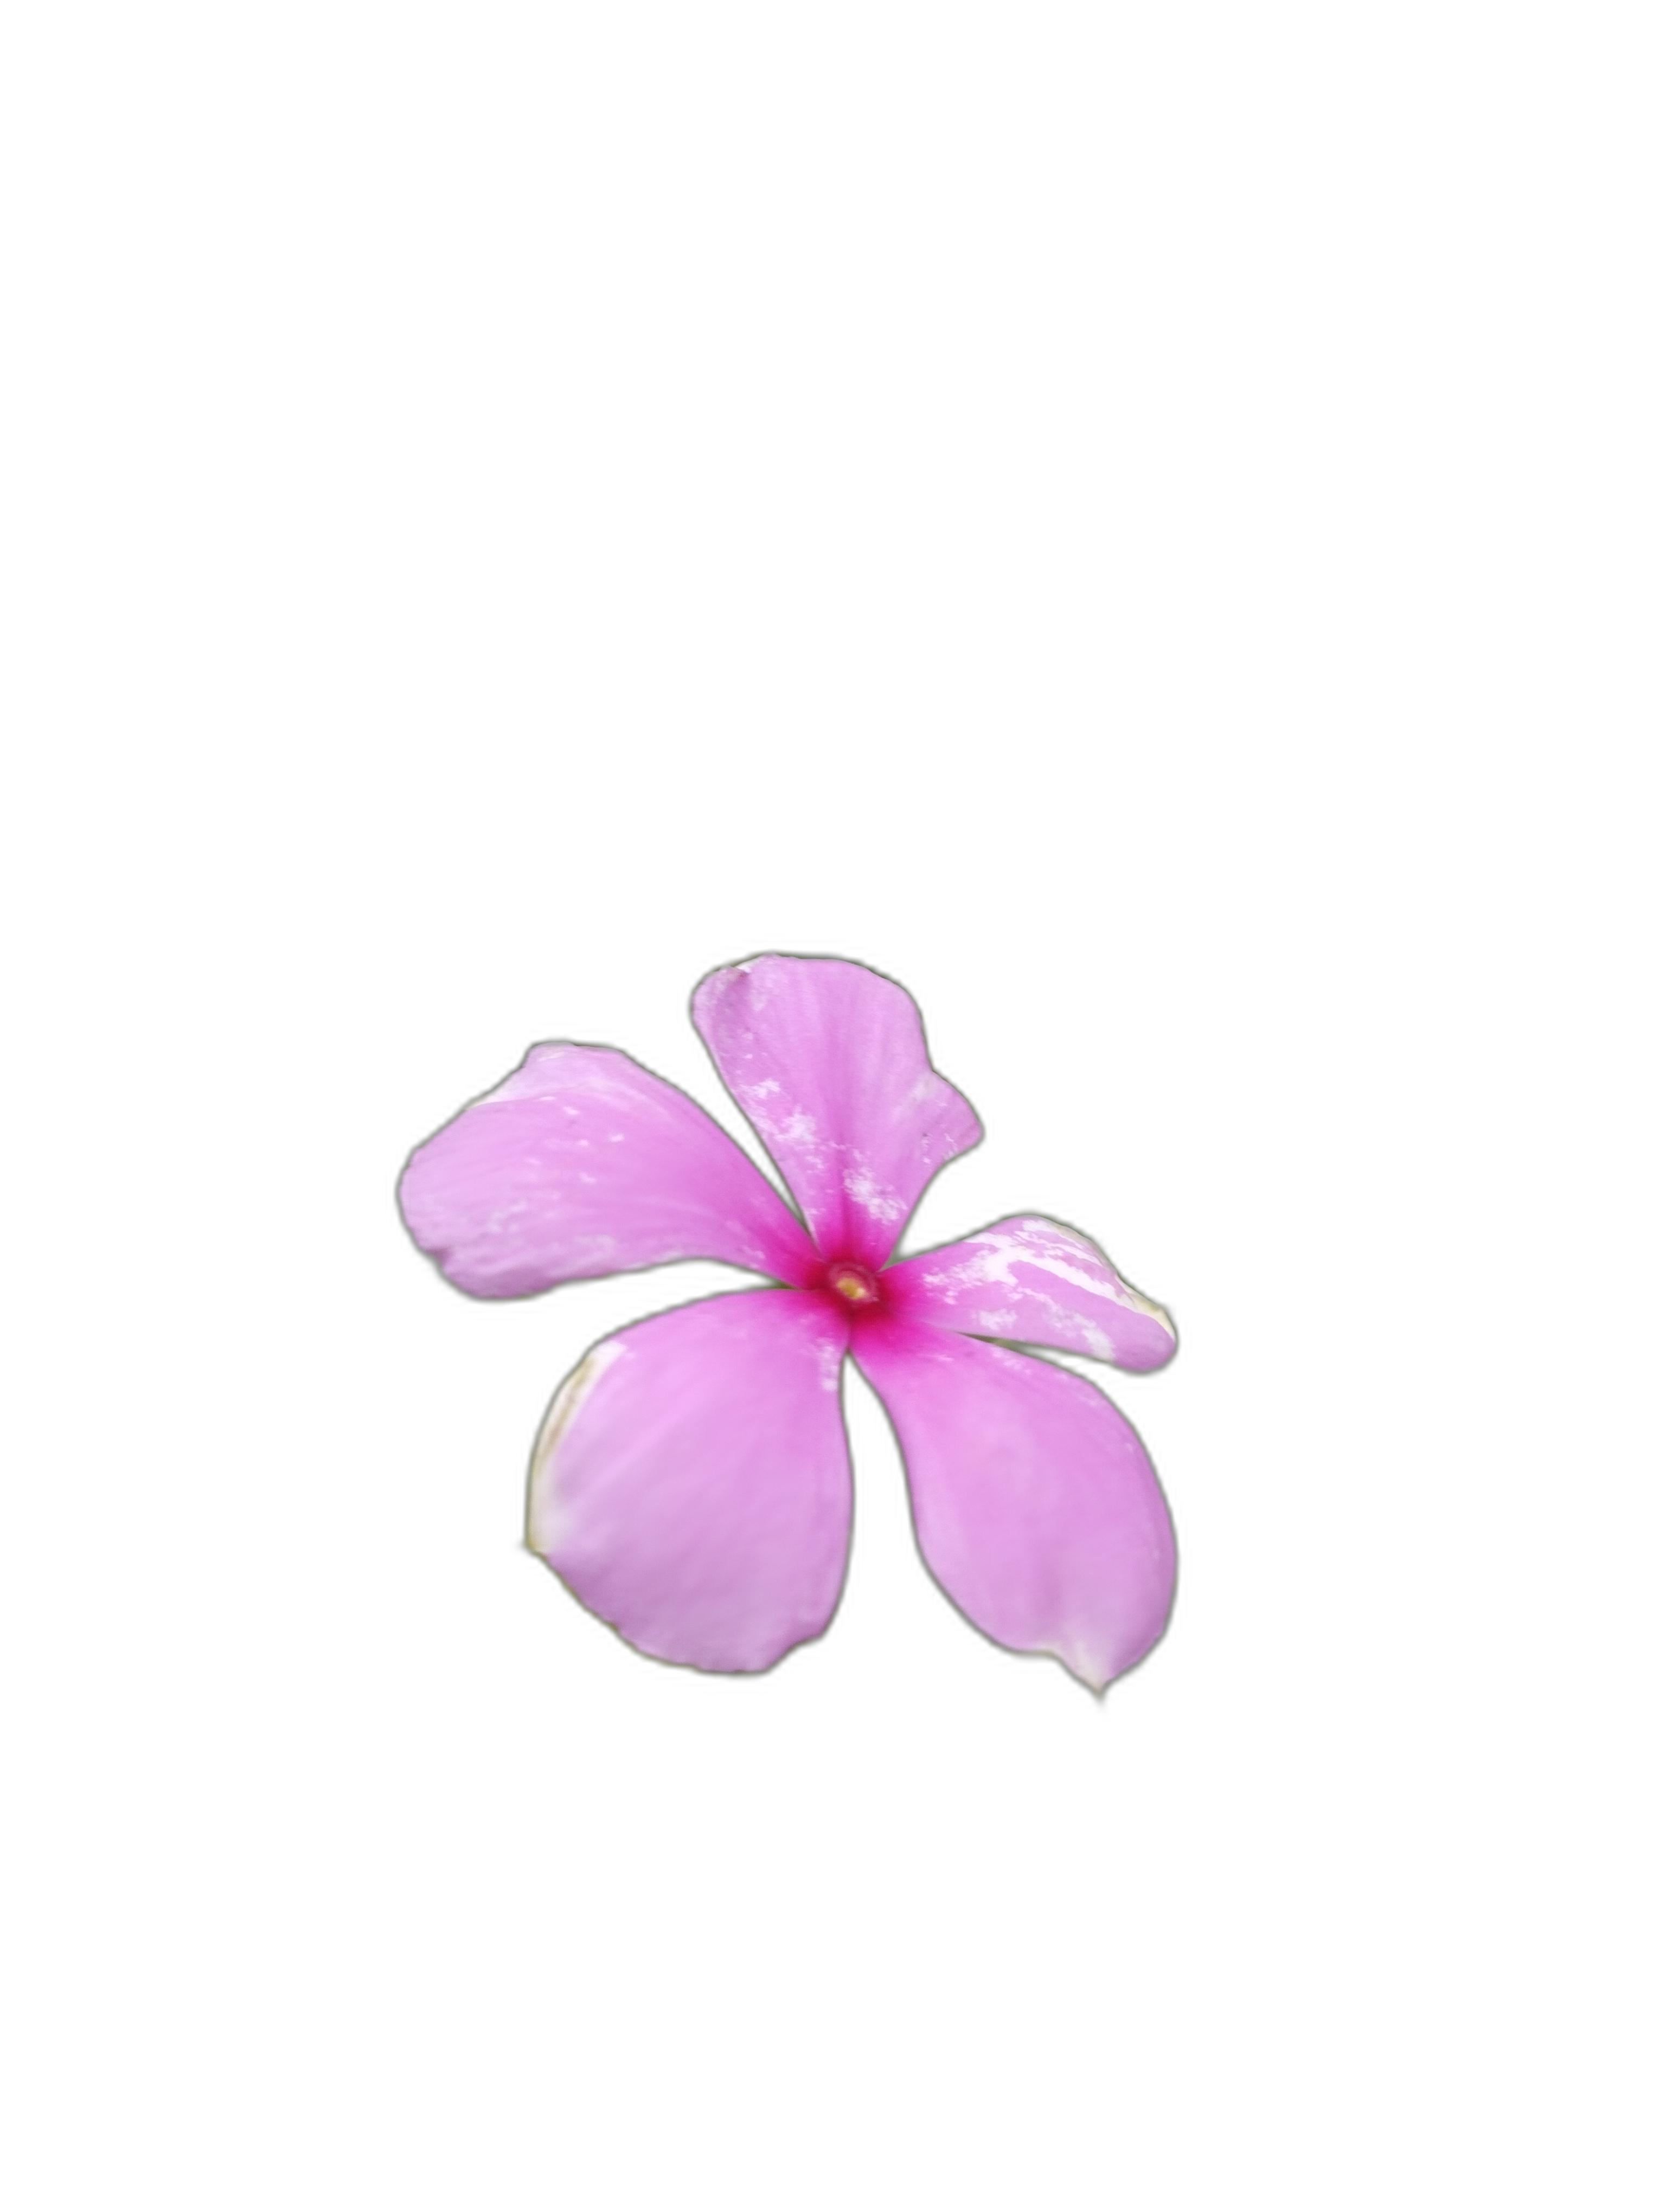
Label: Madagascar periwinkle